William Henry Harrison Hart

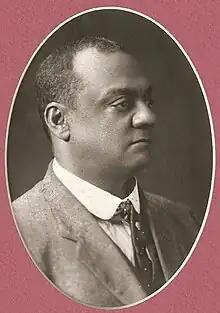
Professor Hart

William Henry Harrison Hart (October 30, 1857 – January 6, 1934) was an African American attorney and professor of criminal law at Howard University from 1887 to 1922. He won an important legal case, "Hart v. State", 100 MD 595 (1905).